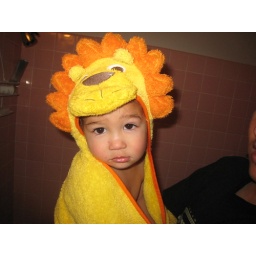
Max in his lion towel